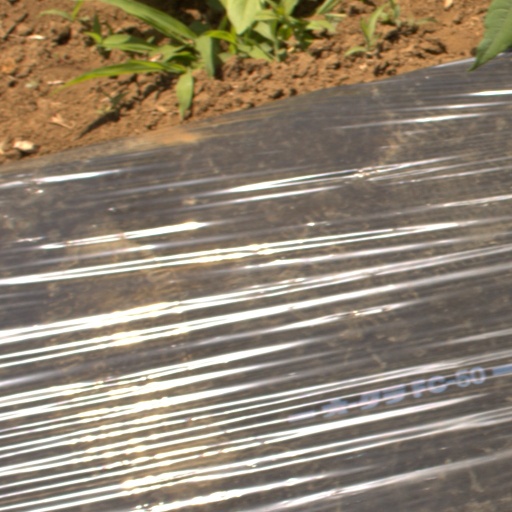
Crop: Jerusalem artichoke